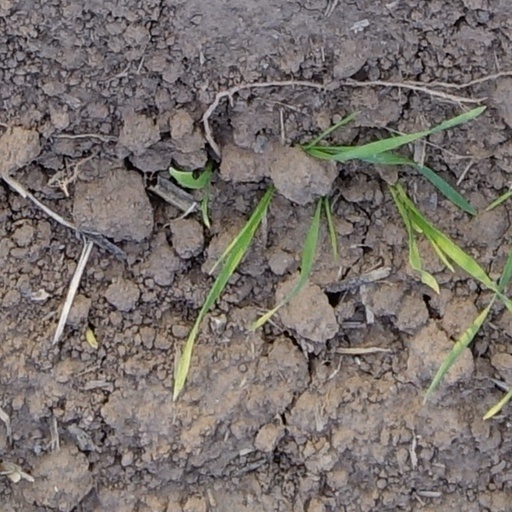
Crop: wheat